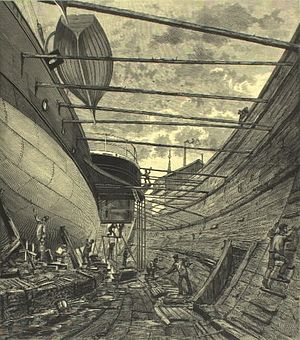
Gammel Dok
Gammel Dok, Illustreret Tidende, 1881-82 af Karel Šedivý
Gammel Dok var en tørdok på Christianshavn i København mellem Strandgade og havneløbet. Dokken blev indviet 1739 og nedlagt 1919.